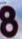
Number: 8